Heath Scotland

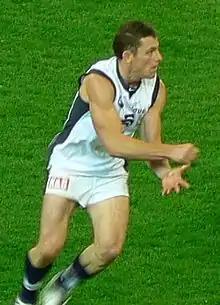

Heath Scotland (born 21 July 1980) is a former Australian rules footballer in the Australian Football League. He played for Collingwood and Carlton, appearing in two AFL Grand Finals during his time with Collingwood. He was awarded the Best and Fairest for the Carlton Football Club in 2012. His professional career ended in 2014.